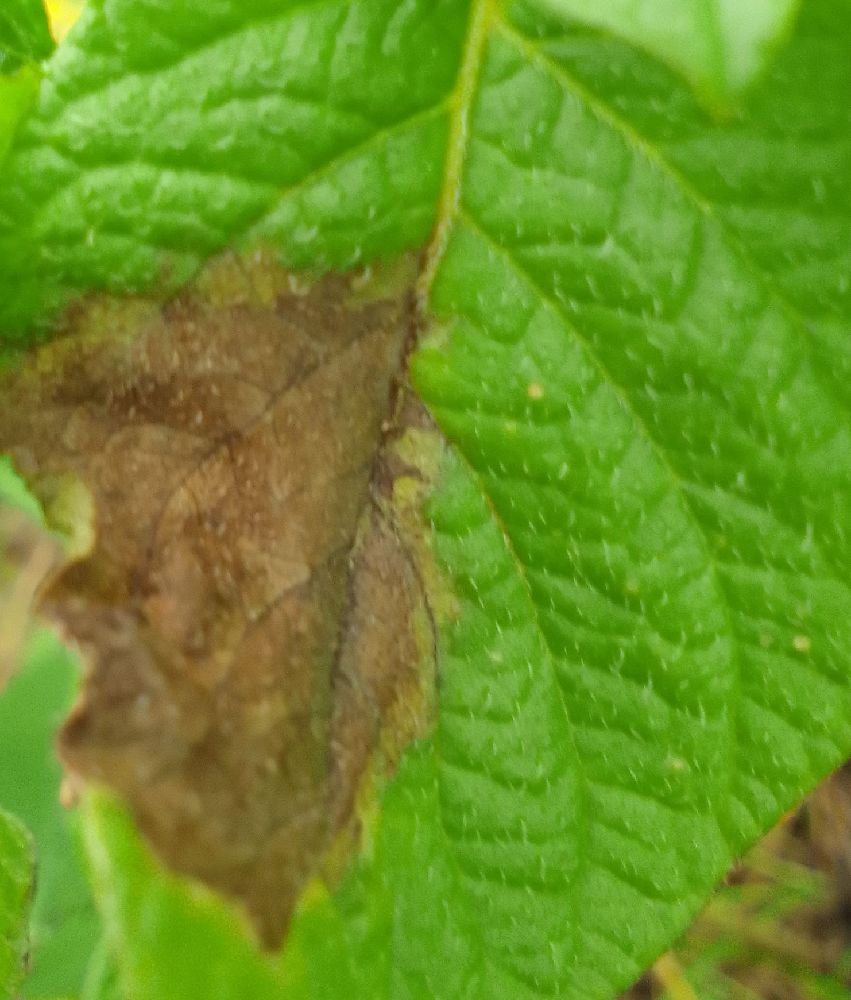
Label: Late blight